Cowtown Guitars

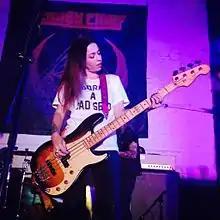
Crazy Chief's Roxie Amoroso performing live

Along with the Amorosos, Crazy Chief, now defunct, included members of previous notable bands, prompting the press to refer to them as a local "super group". Singer Drew Johnson also fronts Mojo Rising, a Doors cover band, while drummer Dan Conway performed on tour with Warrant and rhythm guitarist Nick Thompson performed in Dirty Somethings, which became known as Red Feather shortly before disbanding.